Clapper rail

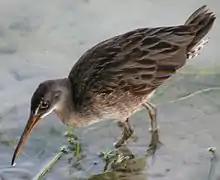
Clapper rail in Lakeland, Florida.

These birds eat crustaceans, aquatic insects, and small fish. They search for food while walking, sometimes probing with their long bills, in shallow water or mud.